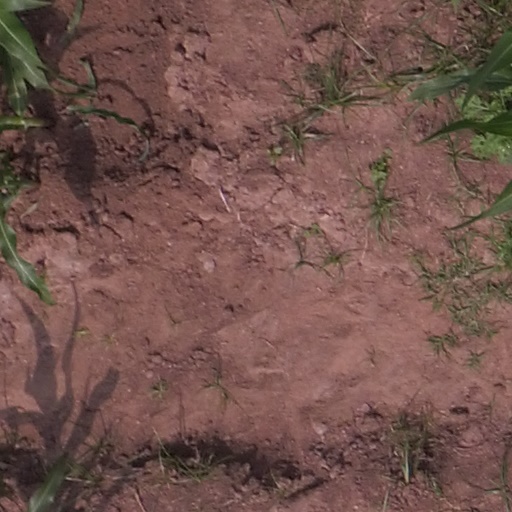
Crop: maize; corn